Answer in natural language. Which point is closer to the camera taking this photo, point A  or point B? Choose between the following options: A or B
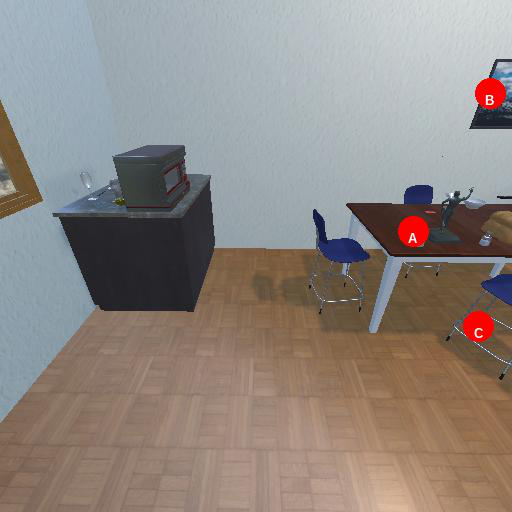
<answer>A</answer>